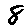
Label: 8